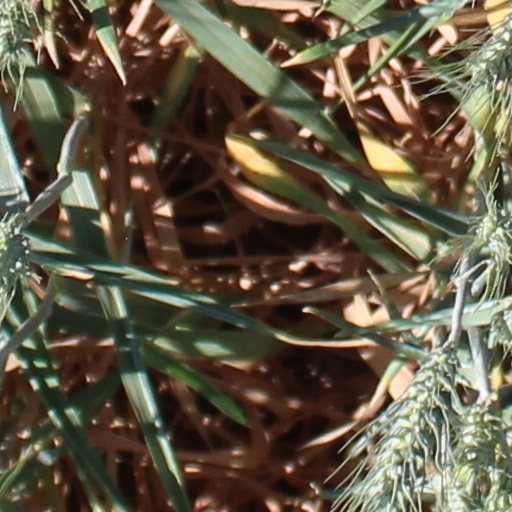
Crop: wheat